Black Rubber Shoes

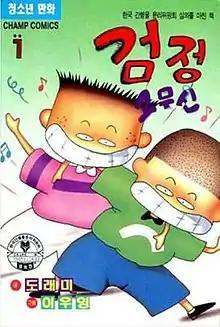
Front cover for volume 1Giyeong (left), Gicheol (Right)

Black Rubber Shoes is a South Korean manhwa and a South Korean animated television show for children.